St. Petersburg, Florida

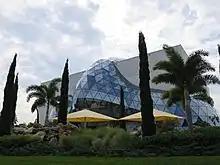
The Salvador Dalí Museum

According to the United States Census Bureau, the city has a total area of . of it is land, and of it (55.13%) is water. St. Petersburg is bordered by Tampa Bay's three sections, Old, Middle and Lower Tampa Bay.